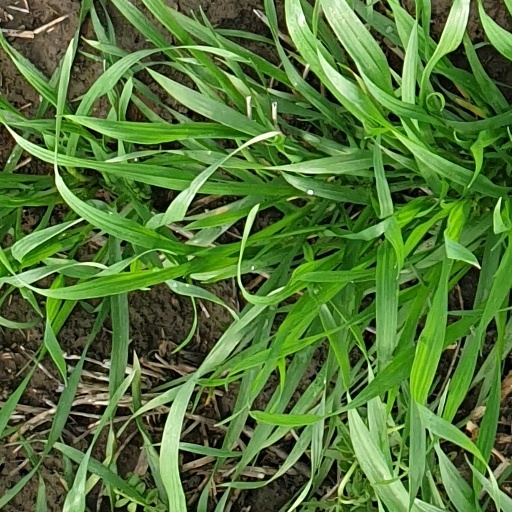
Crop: wheat